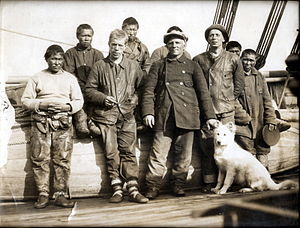
Genadij Olonkin
Gennadij Olonkin, nummer tre fra venstre, med Oscar Wisting
Gennadij Nikititj Olonkin var en russisk-norsk polarforsker og radiooperatør.